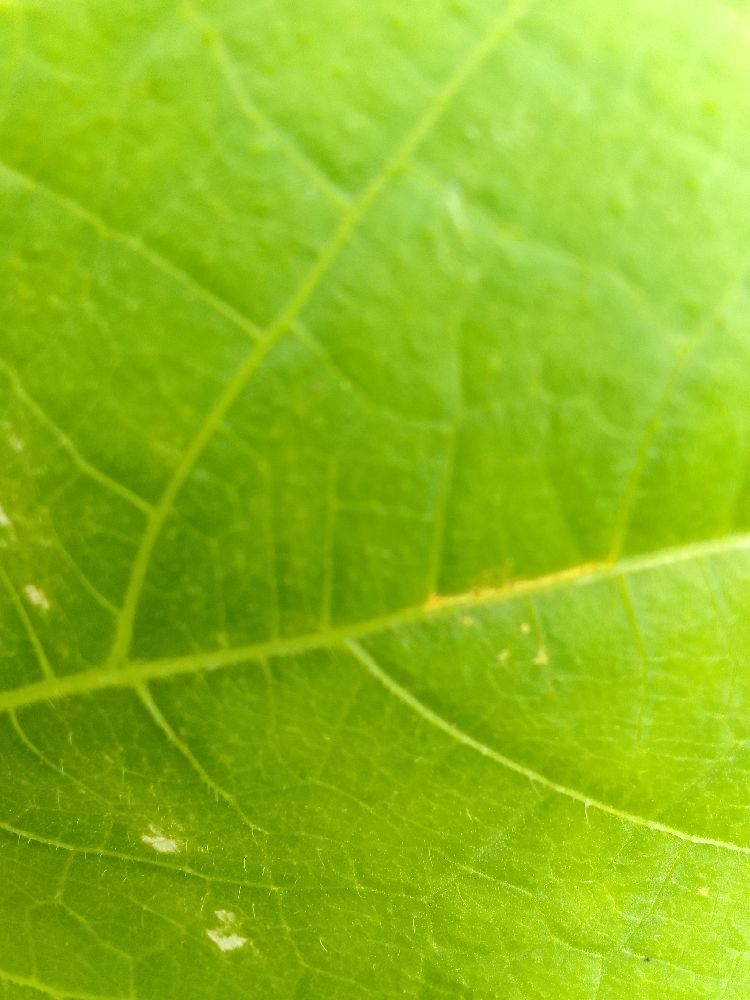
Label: healthy